1106

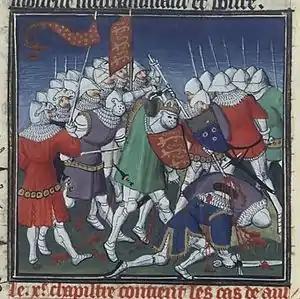
Medieval picture of Battle of Tinchebray

Year 1106 (MCVI) was a common year starting on Monday the Julian calendar.